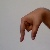
The image shows a hand gesture representing the letter 'Q' in Indian Sign Language.